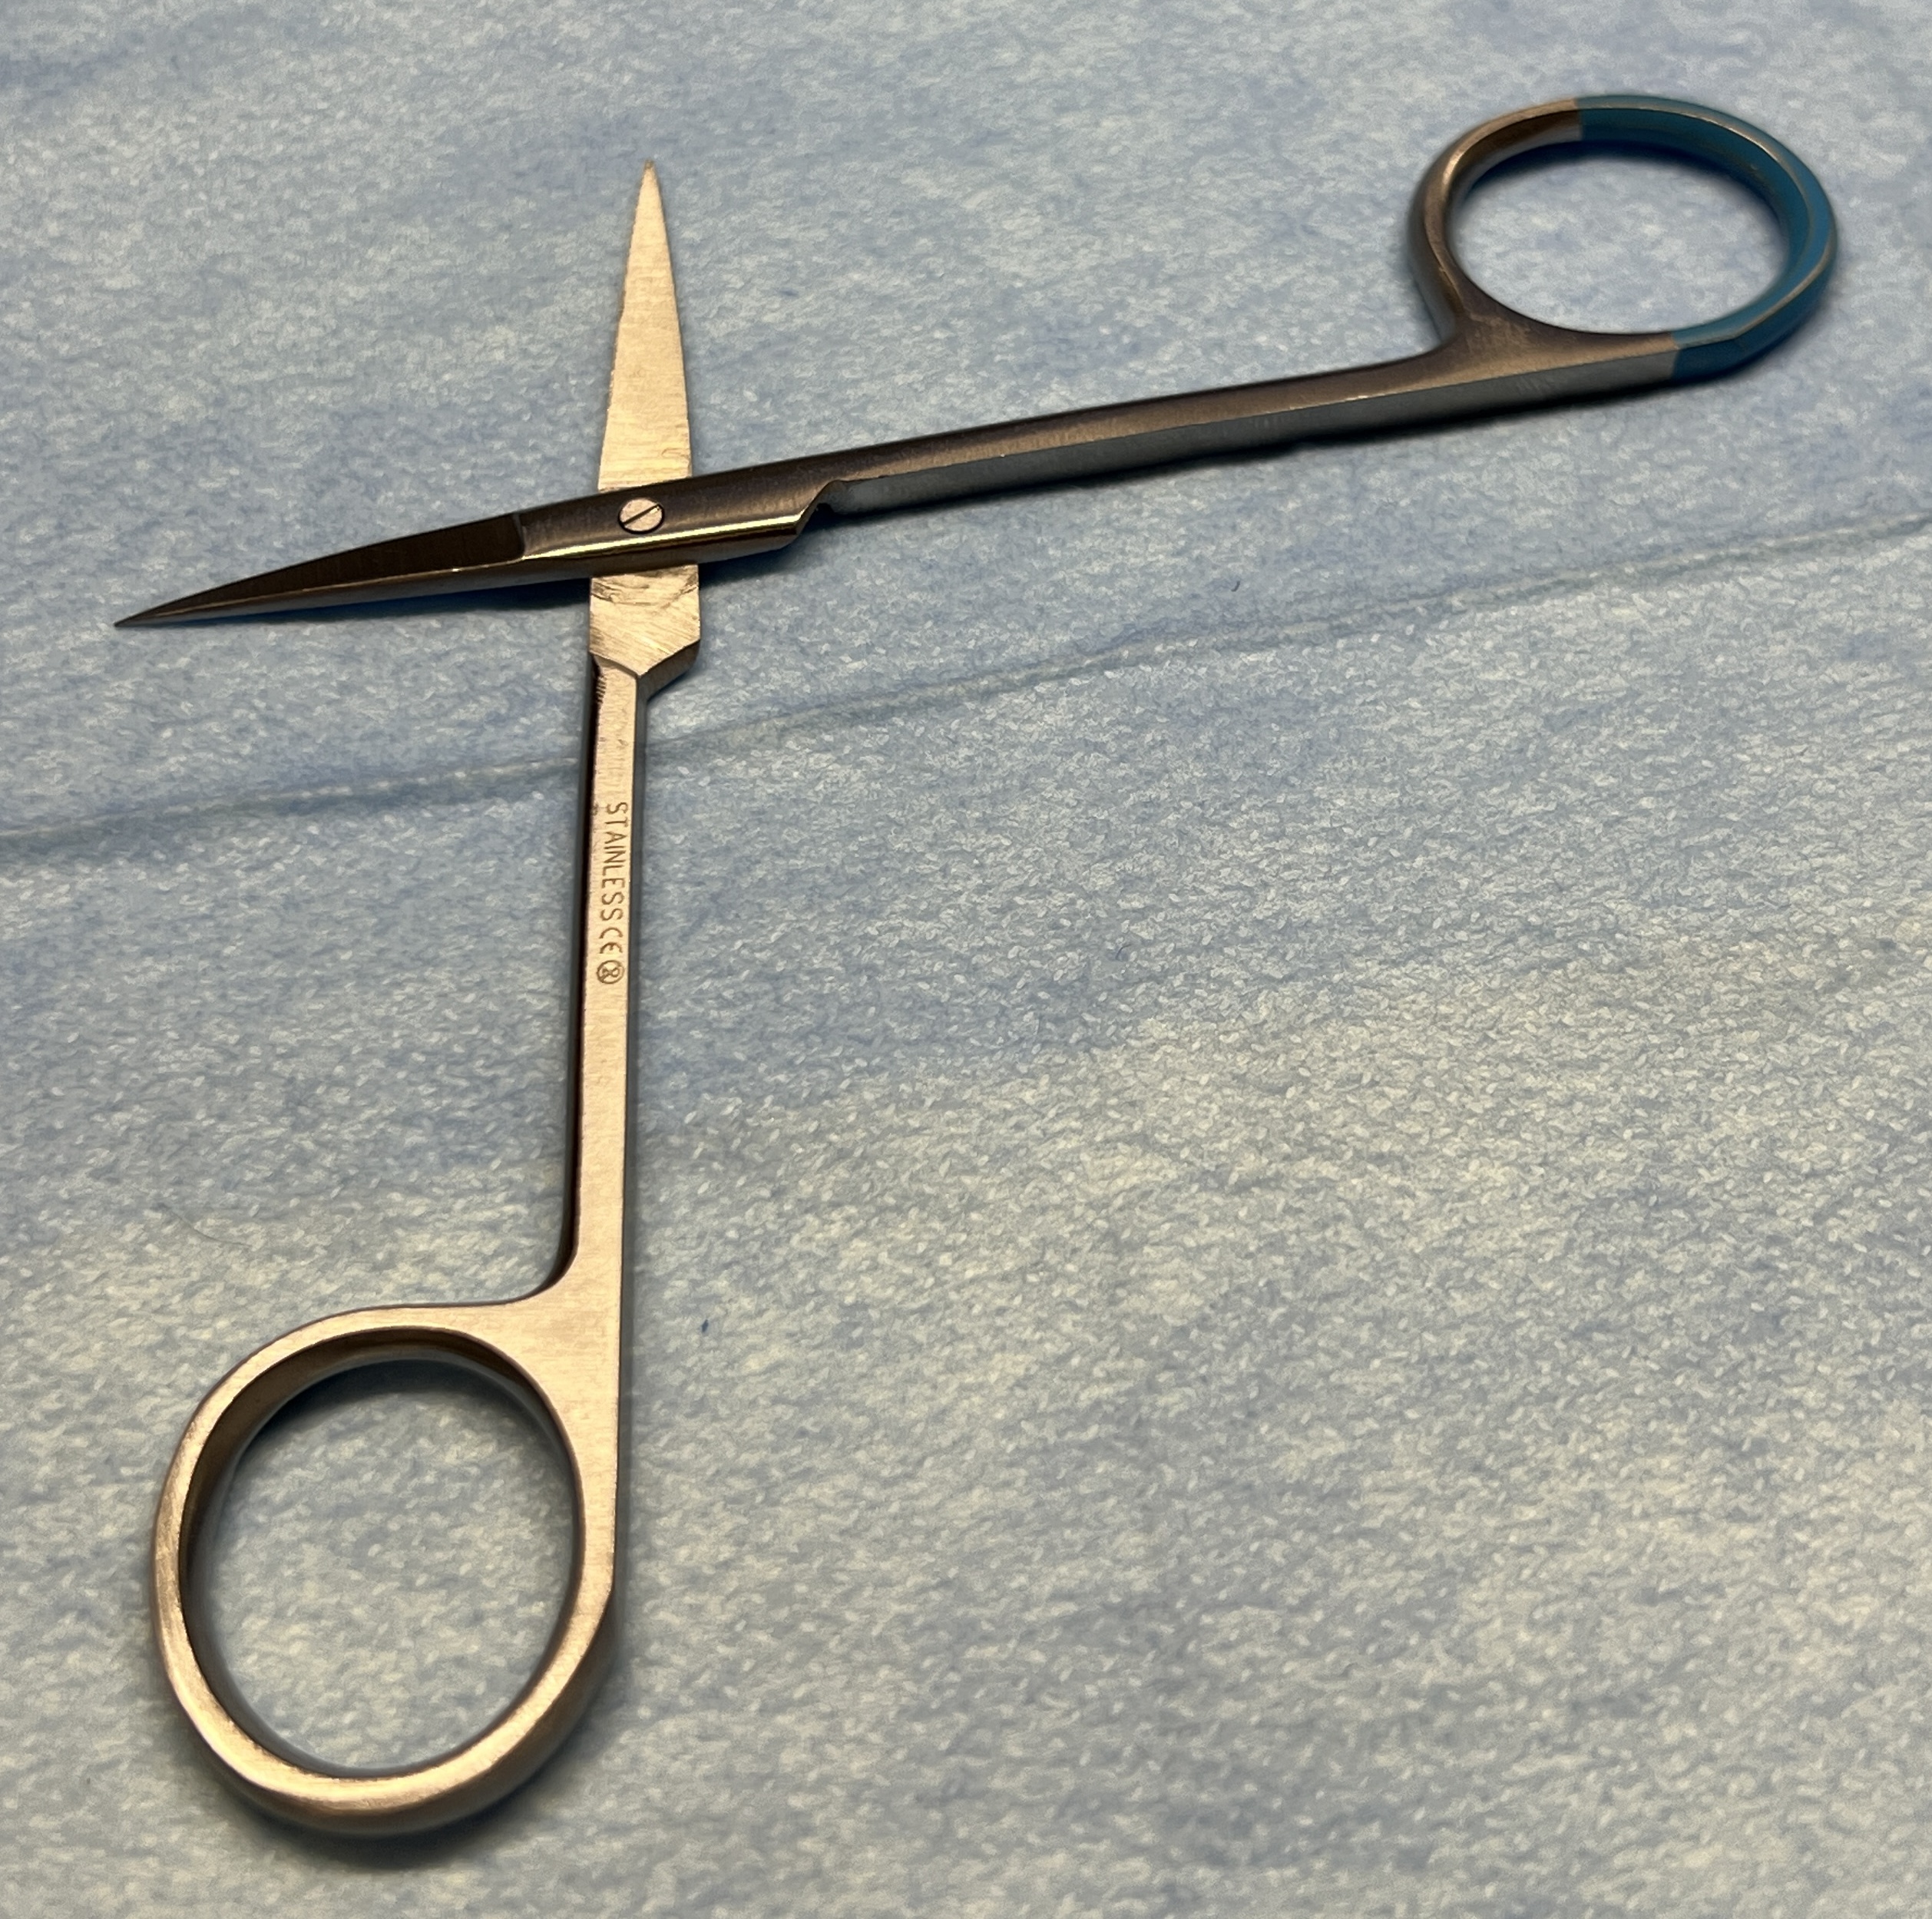
Hinged instrument state: open